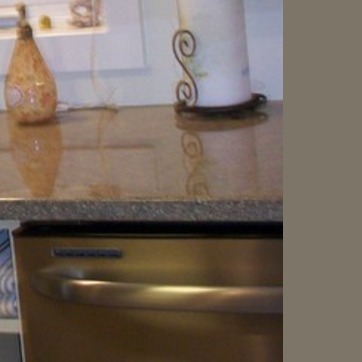
Material: polishedstone